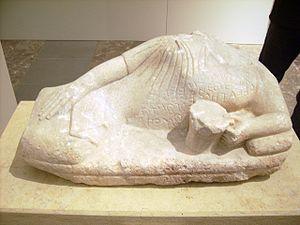
Myonte est une cité grecque d'Asie mineure, membre de la Confédération ionienne. Le site de Myonte est près du village actuel d’Avsar, sur les bords du lac Bafa, à 16 km de Milet.